Sanjar Kuvvatov

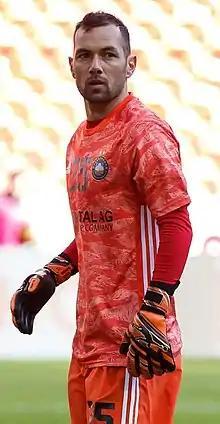
Kuvvatov with Pakhtakor in 2020

Sanjar Kuvvatov (Uzbek Cyrillic: Санжар Қувватов, ; born 8 January 1990) is an Uzbek professional footballer who plays as a goalkeeper for Neftchi Fergana. He's played for Uzbekistan at several youth levels, including the under-20 and under-21 side.